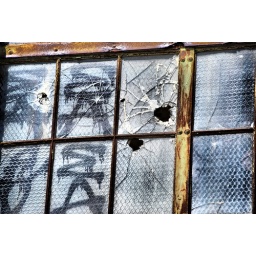
This were some windows in some lofts in the strip by the river that I spotted out when I biked through.